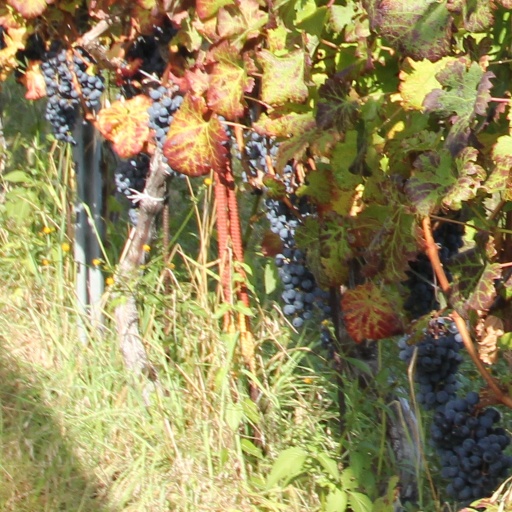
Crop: grape